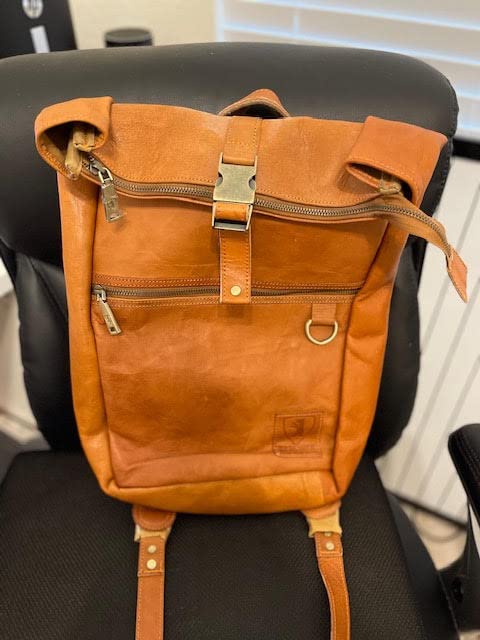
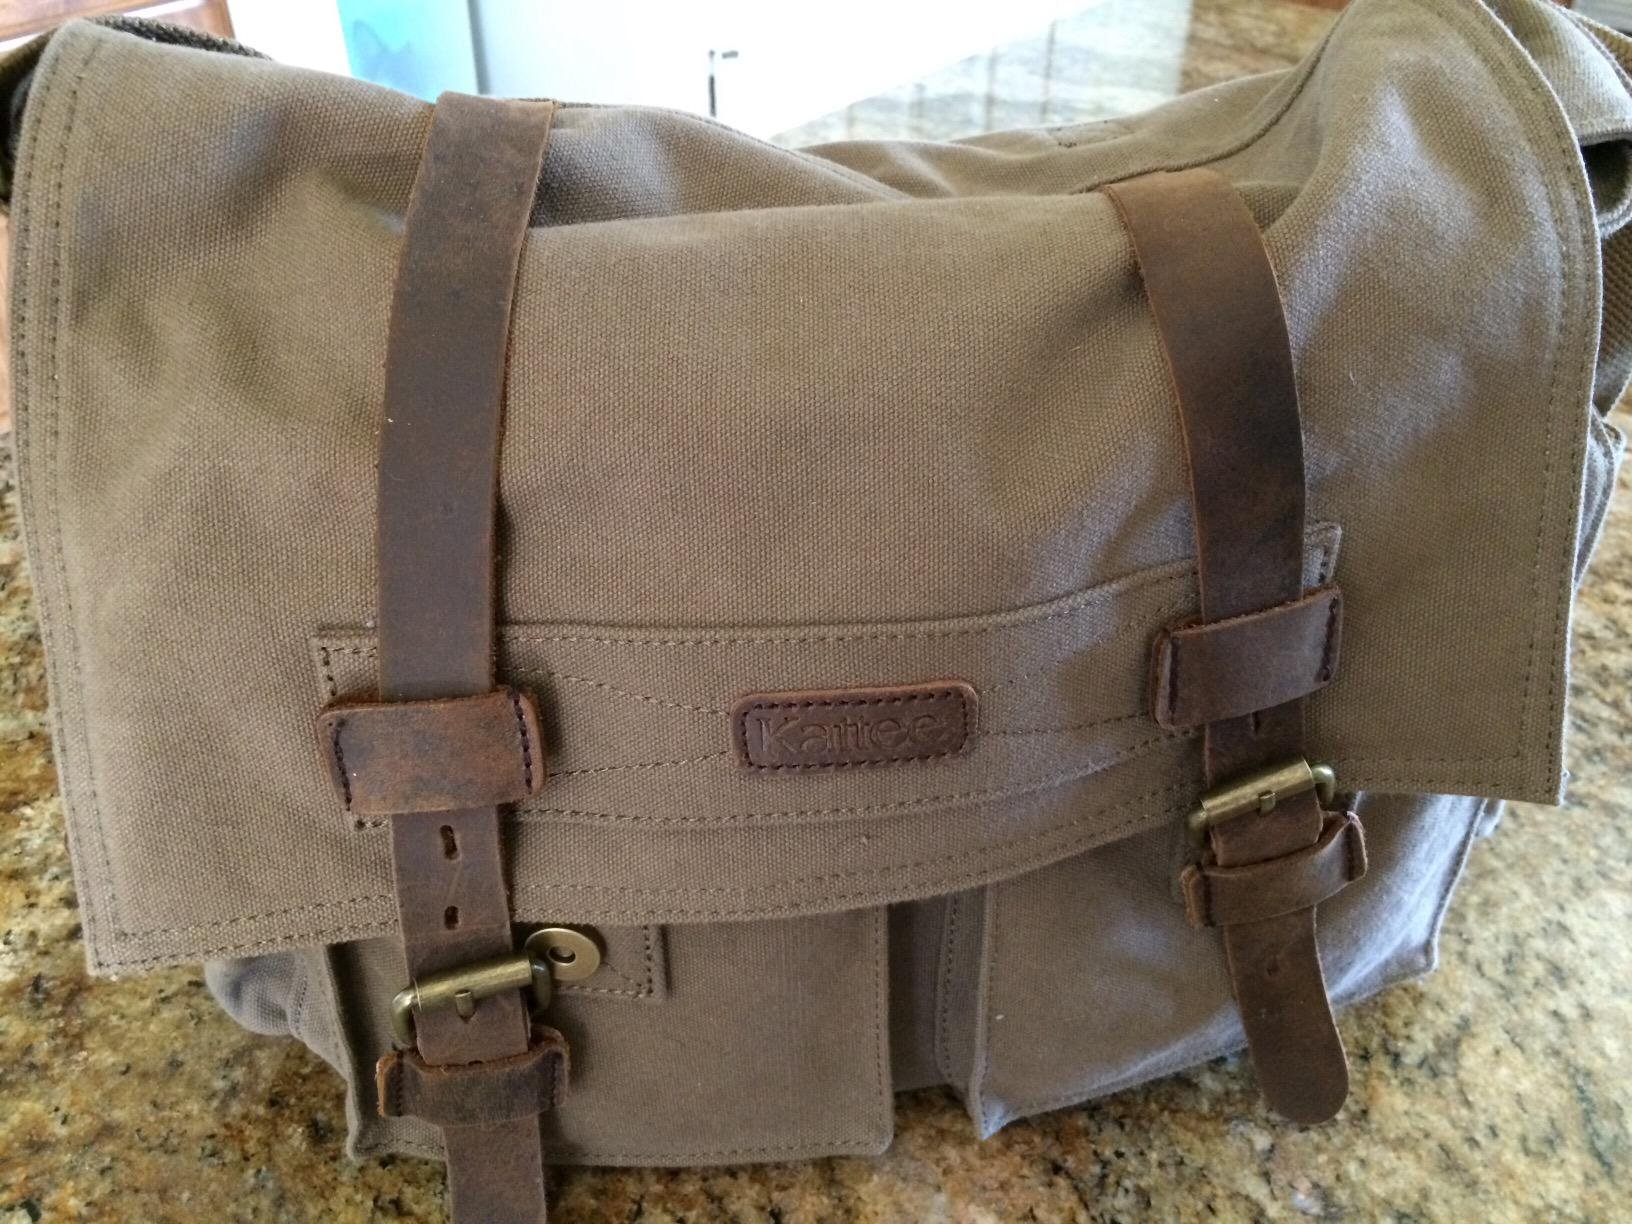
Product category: bag
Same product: no